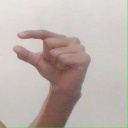
अक्षर: ग